Jean-Jacques Germain Pelet-Clozeau

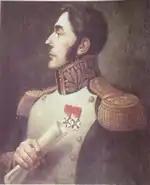
Jean-Jacques Germain Pelet-Clozeau

Jean-Jacques Germain Pelet-Clozeau (15 July 1777 – 20 December 1858) became a French general in the Napoleonic Wars and later was a politician and historian. He joined the French army in 1800 and became a topographic engineer. He joined the staff of Marshal André Masséna and was wounded at Caldiero in 1805. He served in southern Italy in 1806 and Poland in 1807. He was wounded at Ebelsberg and fought at Aspern-Essling and Wagram in 1809.